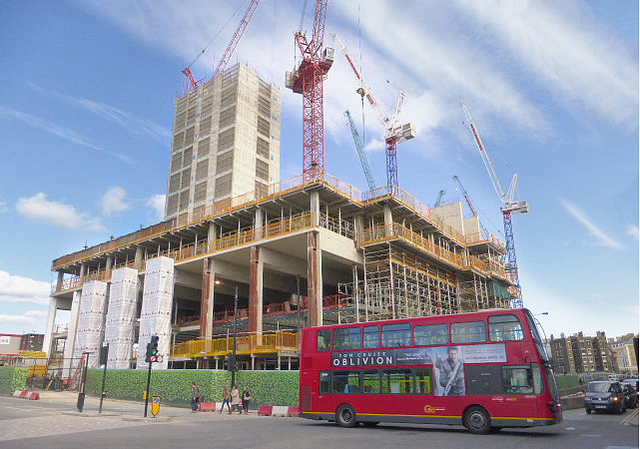
A building being built with a double bus and cars driving around.

A double decker bus drives by a building under construction.

A red bus is driving in the city near a building being built.

A city bus passes a building under construction.

The red double decker bus is driving past a construction site.